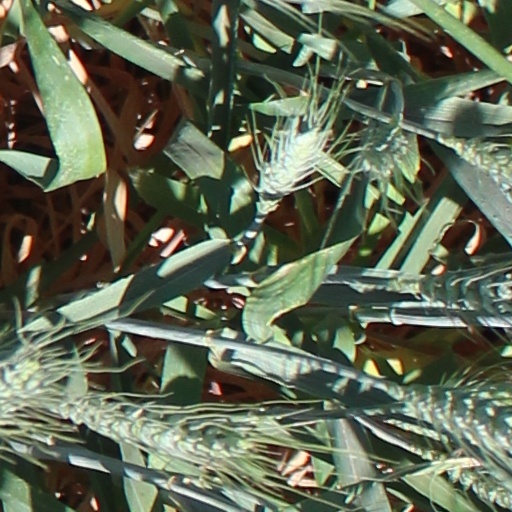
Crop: wheat